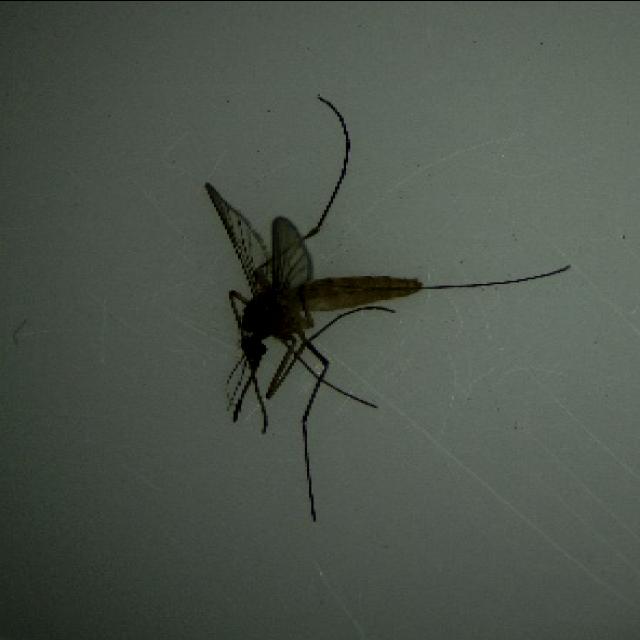
Species: culex_pipiens